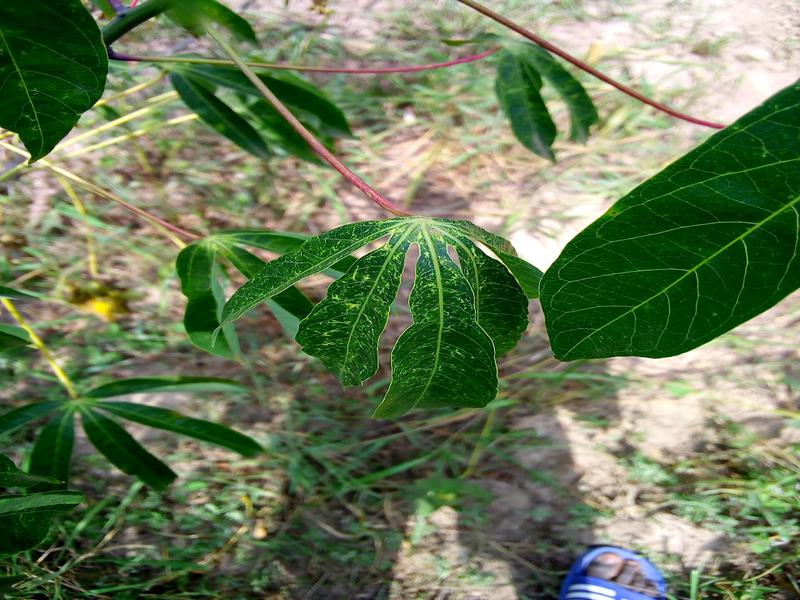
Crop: cassava
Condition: green_mottle